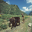
Label: cattle